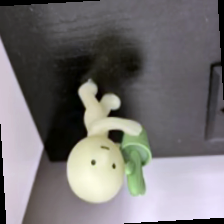
Label: no bracelet mod